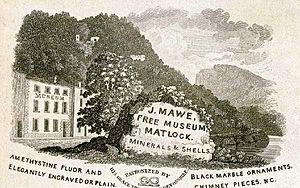
John Mawe est un minéralogiste britannique.